Great French Wine Blight

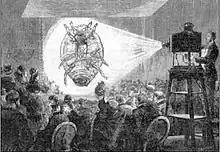
A phylloxera conference in Paris (1874)

Research into the cause of the disease began in 1868, when grape growers in Roquemaure, near Pujaut, asked the agricultural society in Montpellier for help. The society appointed a committee including botanist Jules Émile Planchon, local grower Felix Sahut, and the society's president, Gaston Bazille. Sahut soon noticed that the roots of dying vines were infested with "lice" which were sucking sap from the plants. The committee named the new insect "Rhizaphis vastatrix". Planchon consulted French entomologists Victor Antoine Signoret and Jules Lichtenstein (Planchon's brother-in-law). Signoret suggested renaming the insect "Phylloxera vastatrix", due to its similarity to "Phylloxera quercus", which afflicted oak leaves. In 1869, English entomologist John Obadiah Westwood suggested that an insect that had afflicted grape leaves in England circa 1863 was the same insect afflicting grape vines' roots in France. Also in 1869, Lichtenstein suggested that the French insect was an American "vine louse" that had been identified in 1855 by the American entomologist Asa Fitch, which he had named "Pemphigus vitifoliae". However, there was a problem with these suggestions: French grape lice were known to infest only a vine's roots, whereas American grape lice were known to infest only its leaves. The British-born American entomologist Charles Valentine Riley had been following news of the outbreak in France. He sent Signoret specimens of American grape lice, which Signoret concluded – in 1870, while he was besieged in Paris during the Franco-Prussian War – were indeed identical to French grape lice. Meanwhile, Planchon and Lichtenstein had found vines with afflicted leaves; lice that were transferred from those leaves to the roots of healthy vines attached themselves to the vines' roots as other French grape lice did. Also in 1870, Riley discovered that American grape lice wintered on American grape vines' roots, which the insects damaged, albeit less than in the case of French vines. Riley repeated Planchon and Lichtenstein's experiment using American grape vines and American grape lice, with similar results. Thus the identity of the French and American grape lice was proven. Nevertheless, for another three years, a powerful majority in France argued that "Phylloxera" was not the cause of vine disease; instead, vines that were already sickly became infested with "Phylloxera". Thus, in their opinion, "Phylloxera" was merely a consequence of the "true" disease, which remained to be found. Regardless, Riley had discovered American grape varieties that were especially resistant to "Phylloxera", and by 1871, French farmers began to import them and to graft French vines onto the American rootstock. (Leo Laliman had suggested importing American vines as early as 1869, but French farmers were reluctant to abandon their traditional varieties. Gaston Bazille then proposed grafting traditional French vines onto American rootstock.) However, importation of American vines did not entirely solve the problem: some American grape varieties struggled in France's chalky soils and succumbed to "Phylloxera". By trial and error, American vines were found that could tolerate chalky soils. Meanwhile, entomologists worked to unravel the strange life cycle of "Phylloxera", a project that was completed in 1874.